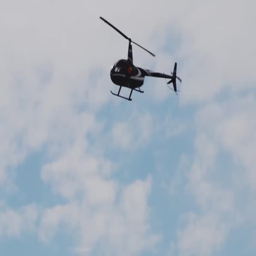
black helicopter flying against the cloudy sky .